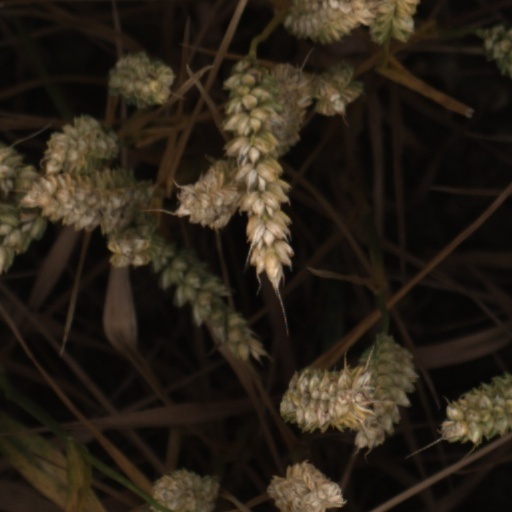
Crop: wheat